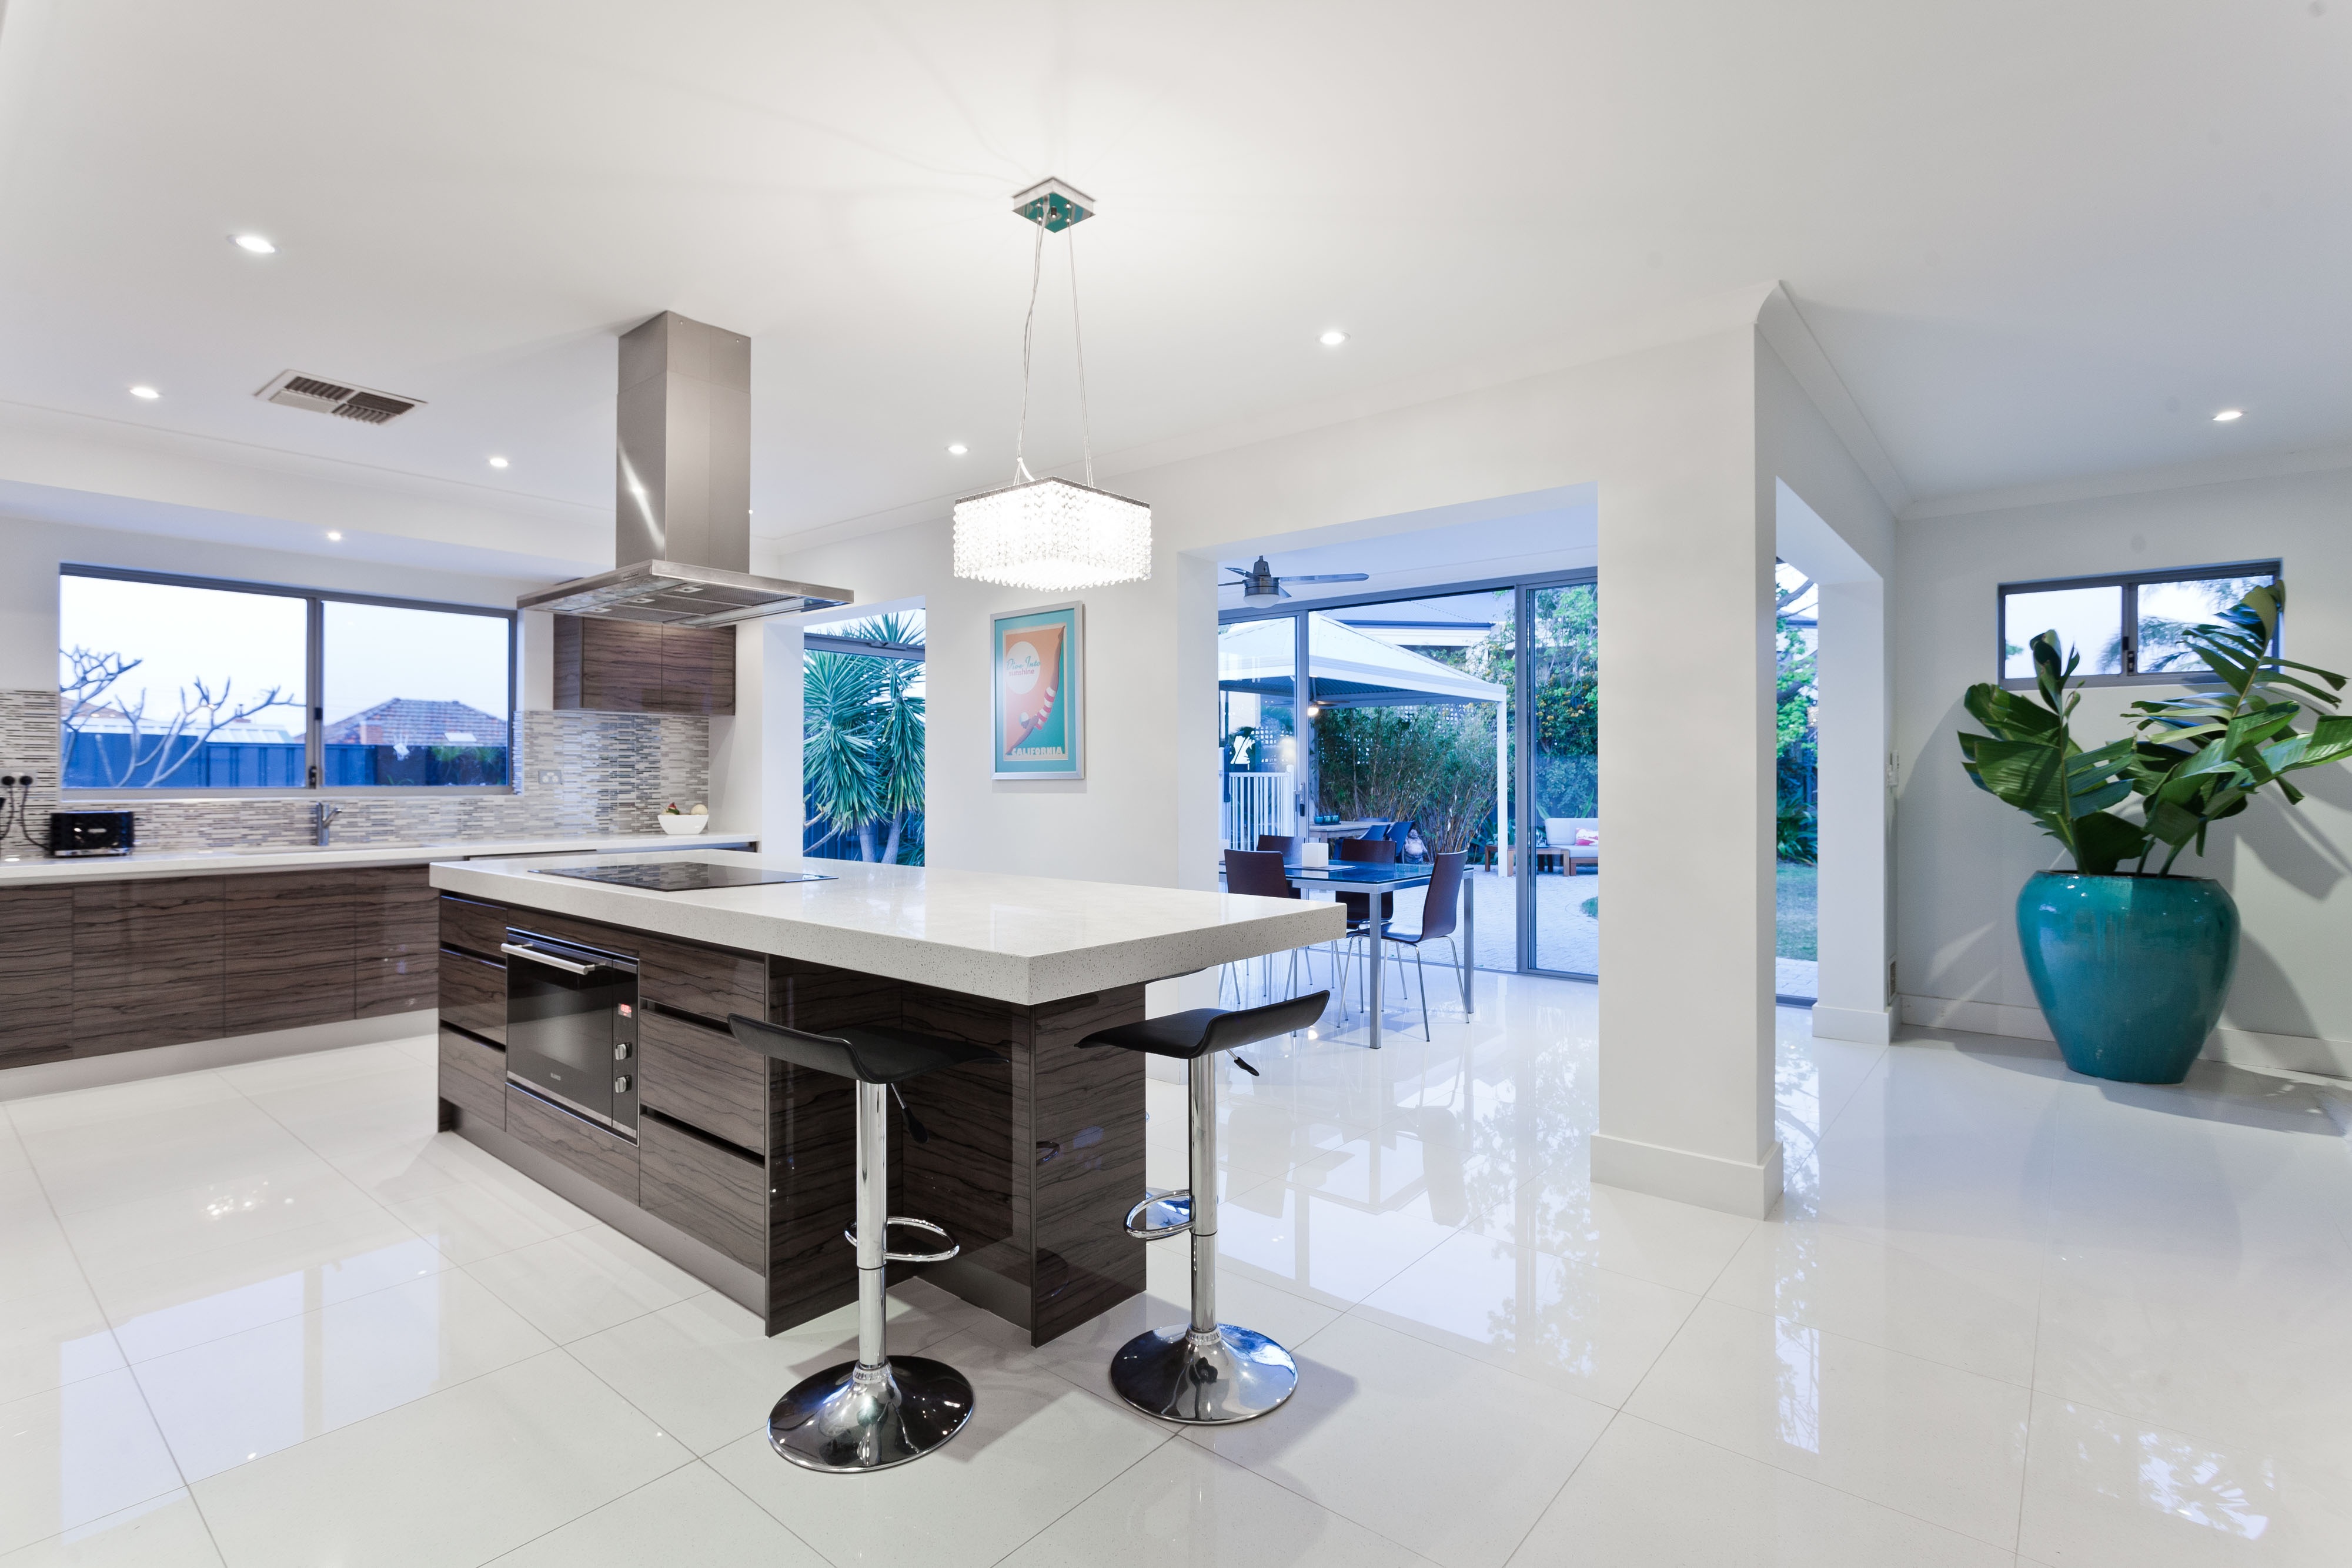
floor, home, kitchen, property, room, lifestyle, interior design, living, design, dining, style, estate, alfresco, condominium, real estate, entertaining